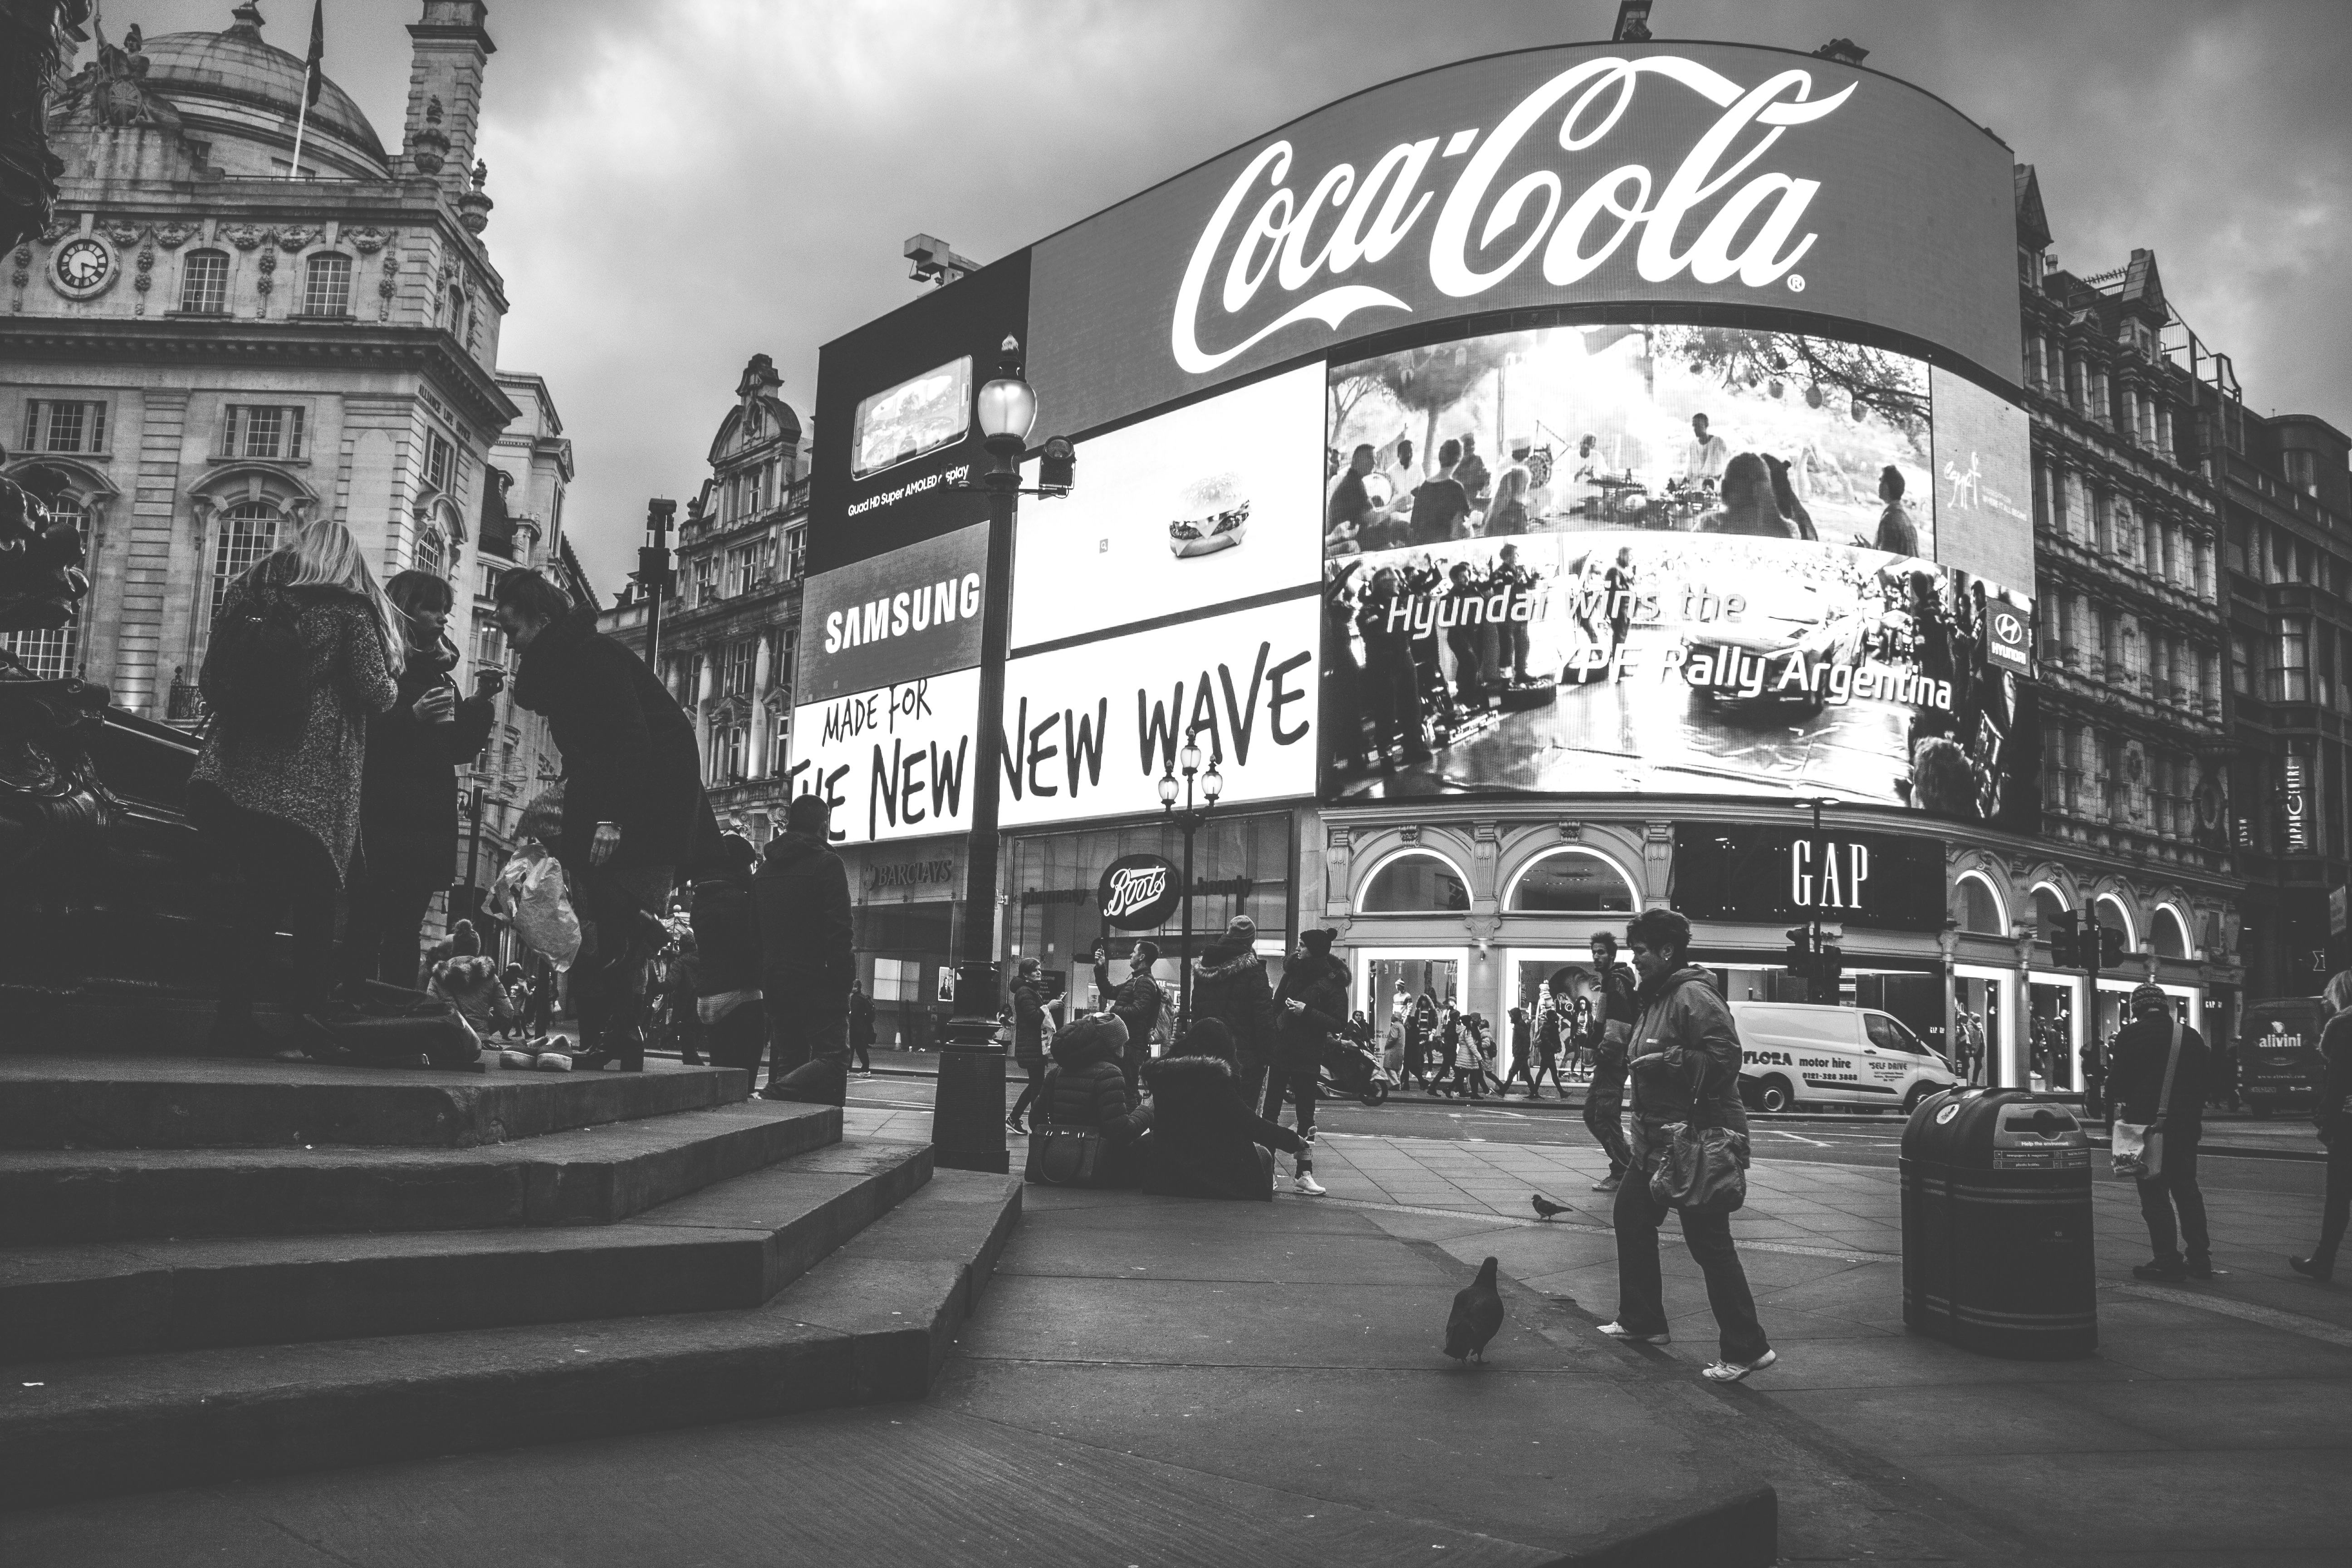
black and white, road, street, photography, crowd, downtown, monochrome, infrastructure, photograph, snapshot, shape, metropolis, urban area, monochrome photography